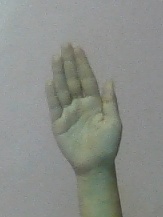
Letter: seen